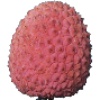
Label: lychee